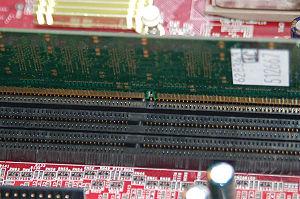
La DDR2 SDRAM ou DDR2 est la seconde génération de mémoire vive de type DDR pour les ordinateurs personnels, la première étant la technologie DDR SDRAM. Ce type de mémoire informatique utilise des circuits intégrés. Cette technologie fait partie de la famille des mémoires vives SDRAM, qui elle-même est une des multiples versions des mémoires DRAM. DDR2 respecte en outre le format DIMM.